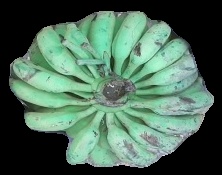
Variety: elakki-bale
Grade: grade3